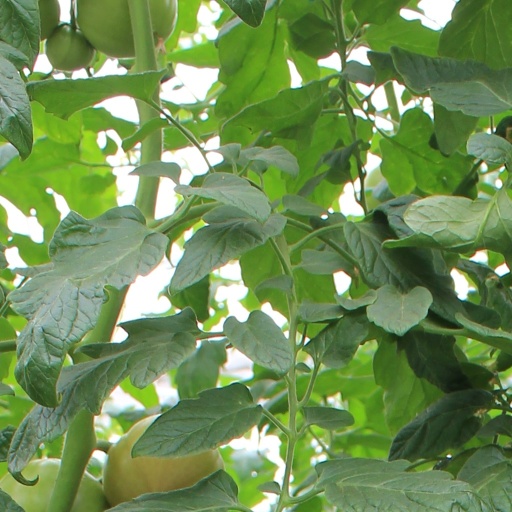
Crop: tomato